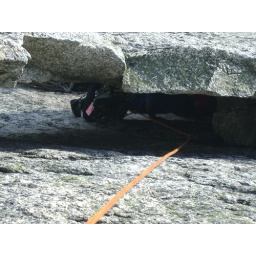
Thomas climbing under the rock bridge